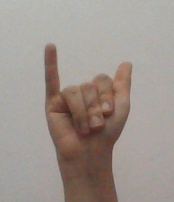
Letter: ya